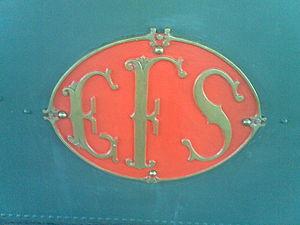
Sorocabana est une compagnie de chemin de fer au Brésil en activité de 1875 à 1971.